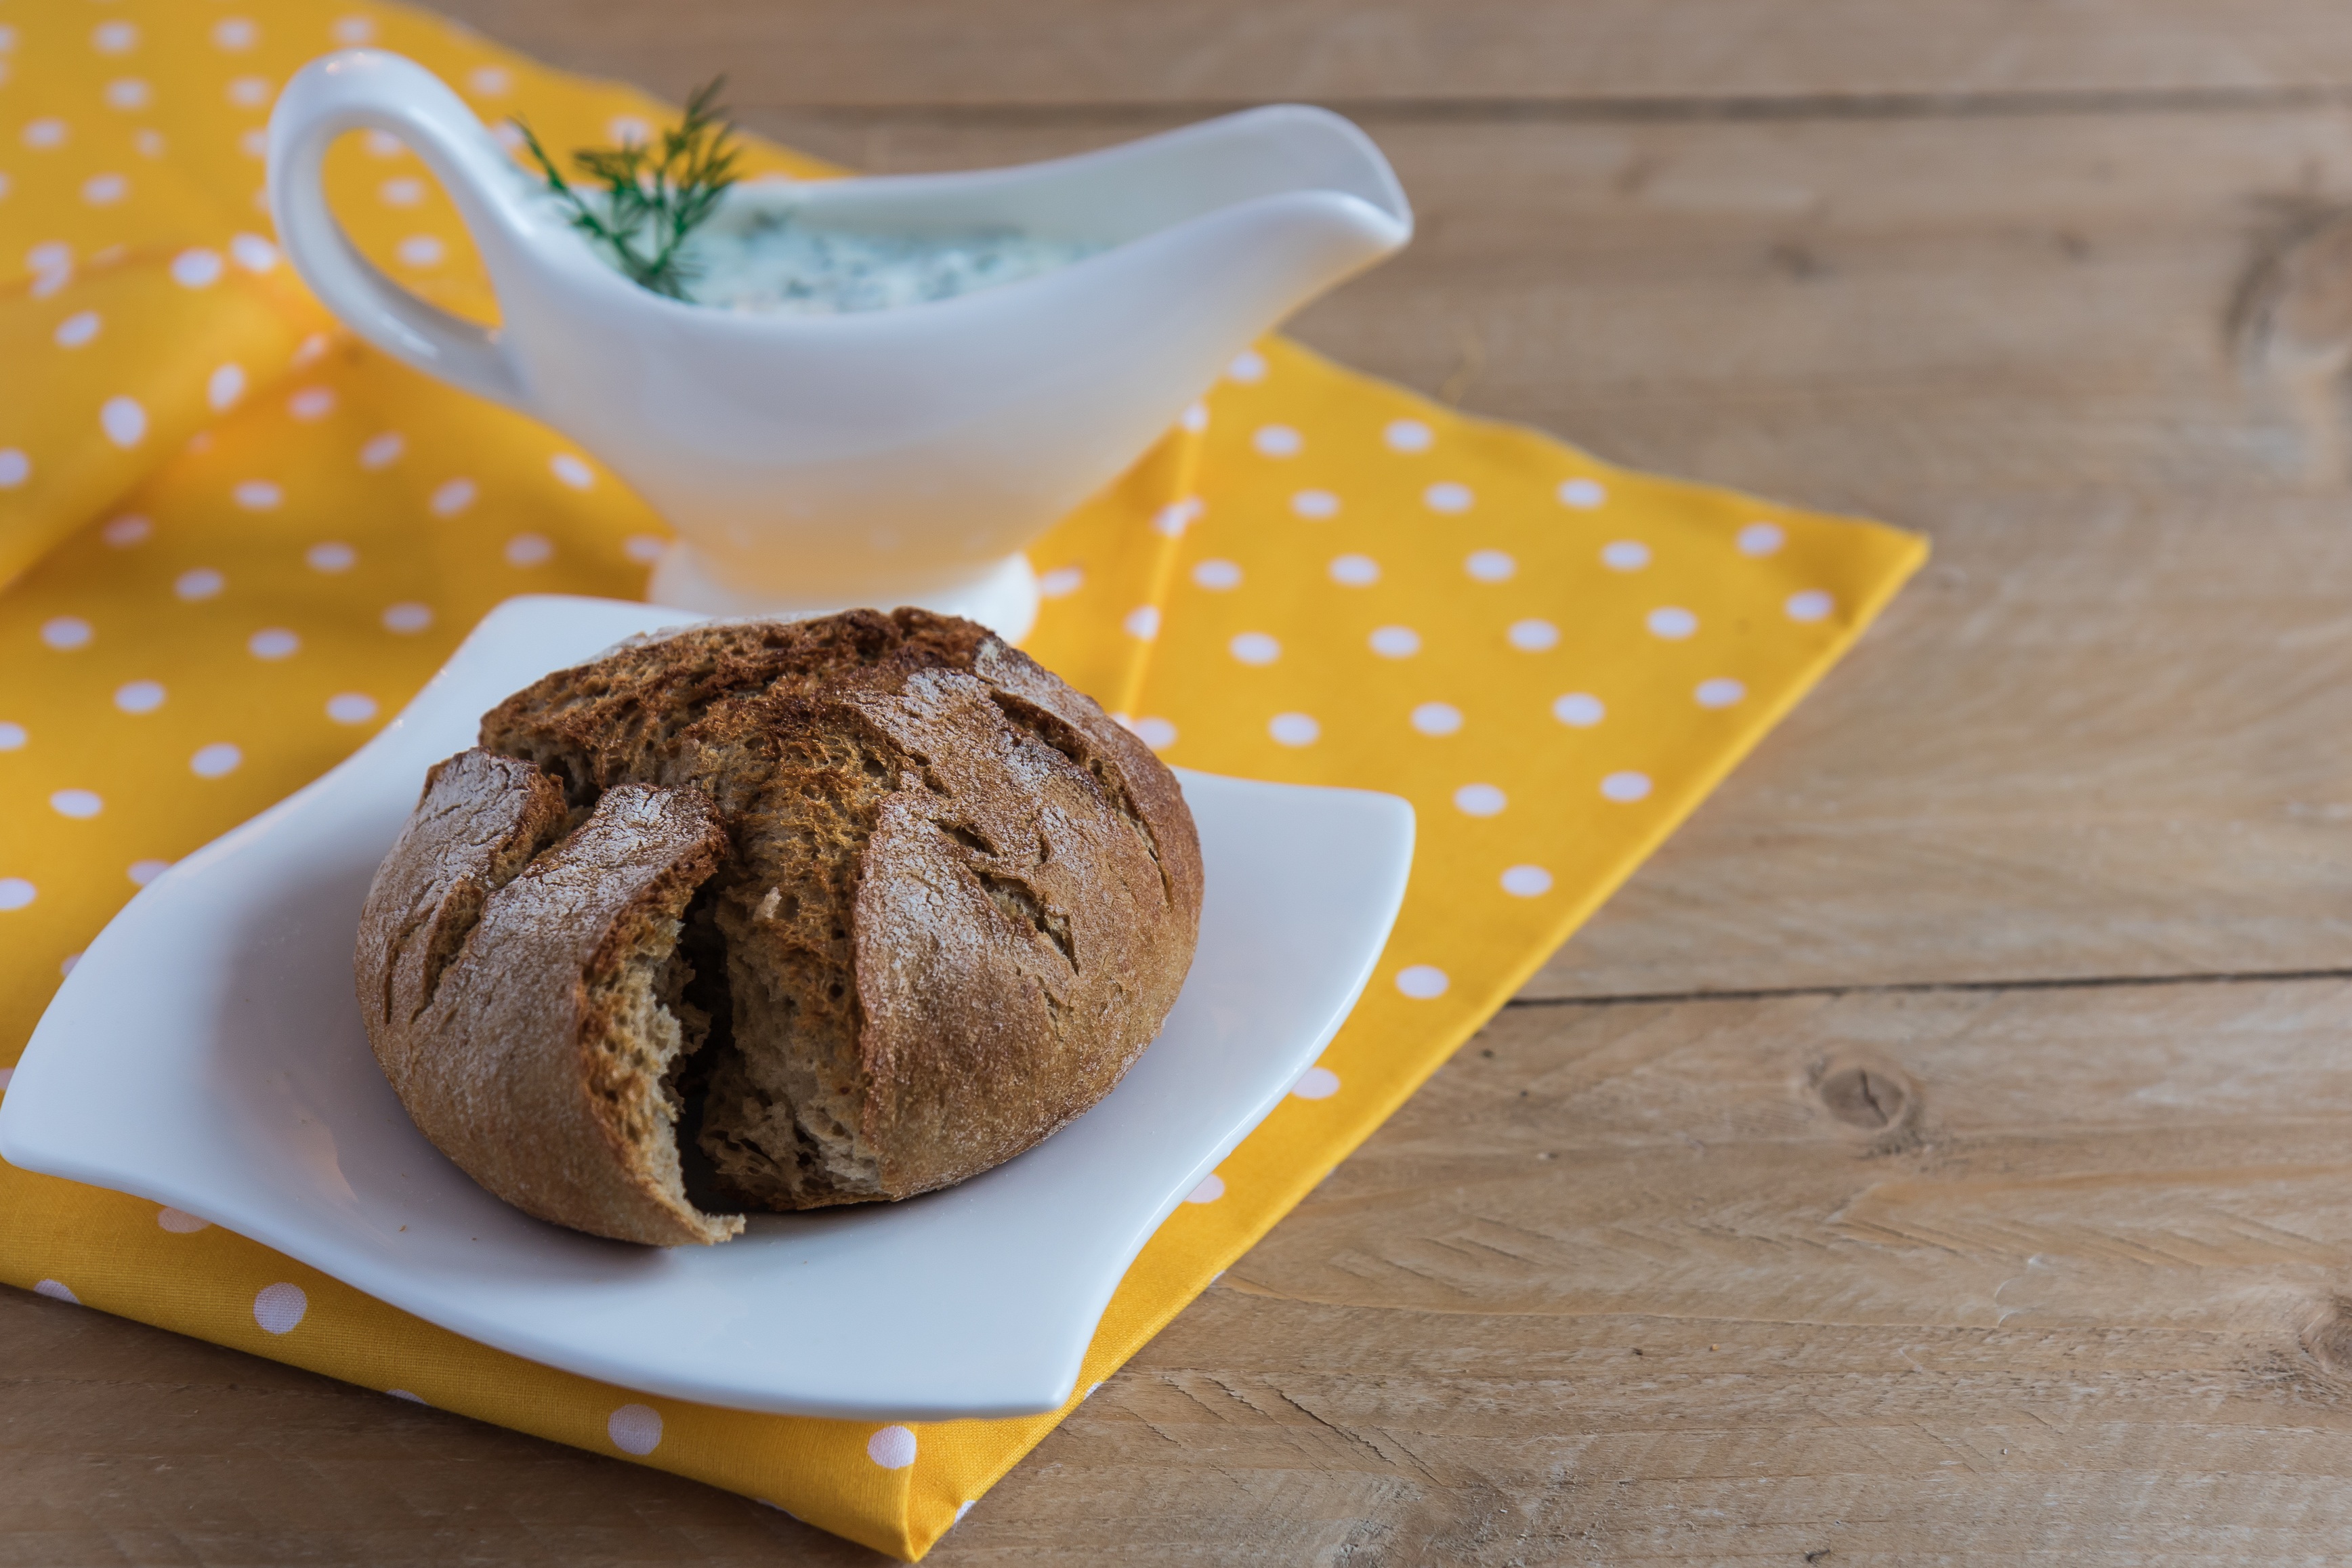
dish, meal, food, produce, breakfast, baking, dessert, sauce, bread, baked, muffin, coconut, eating, yogurt, rolls, crispy, baked goods, flavor, dill, snack food